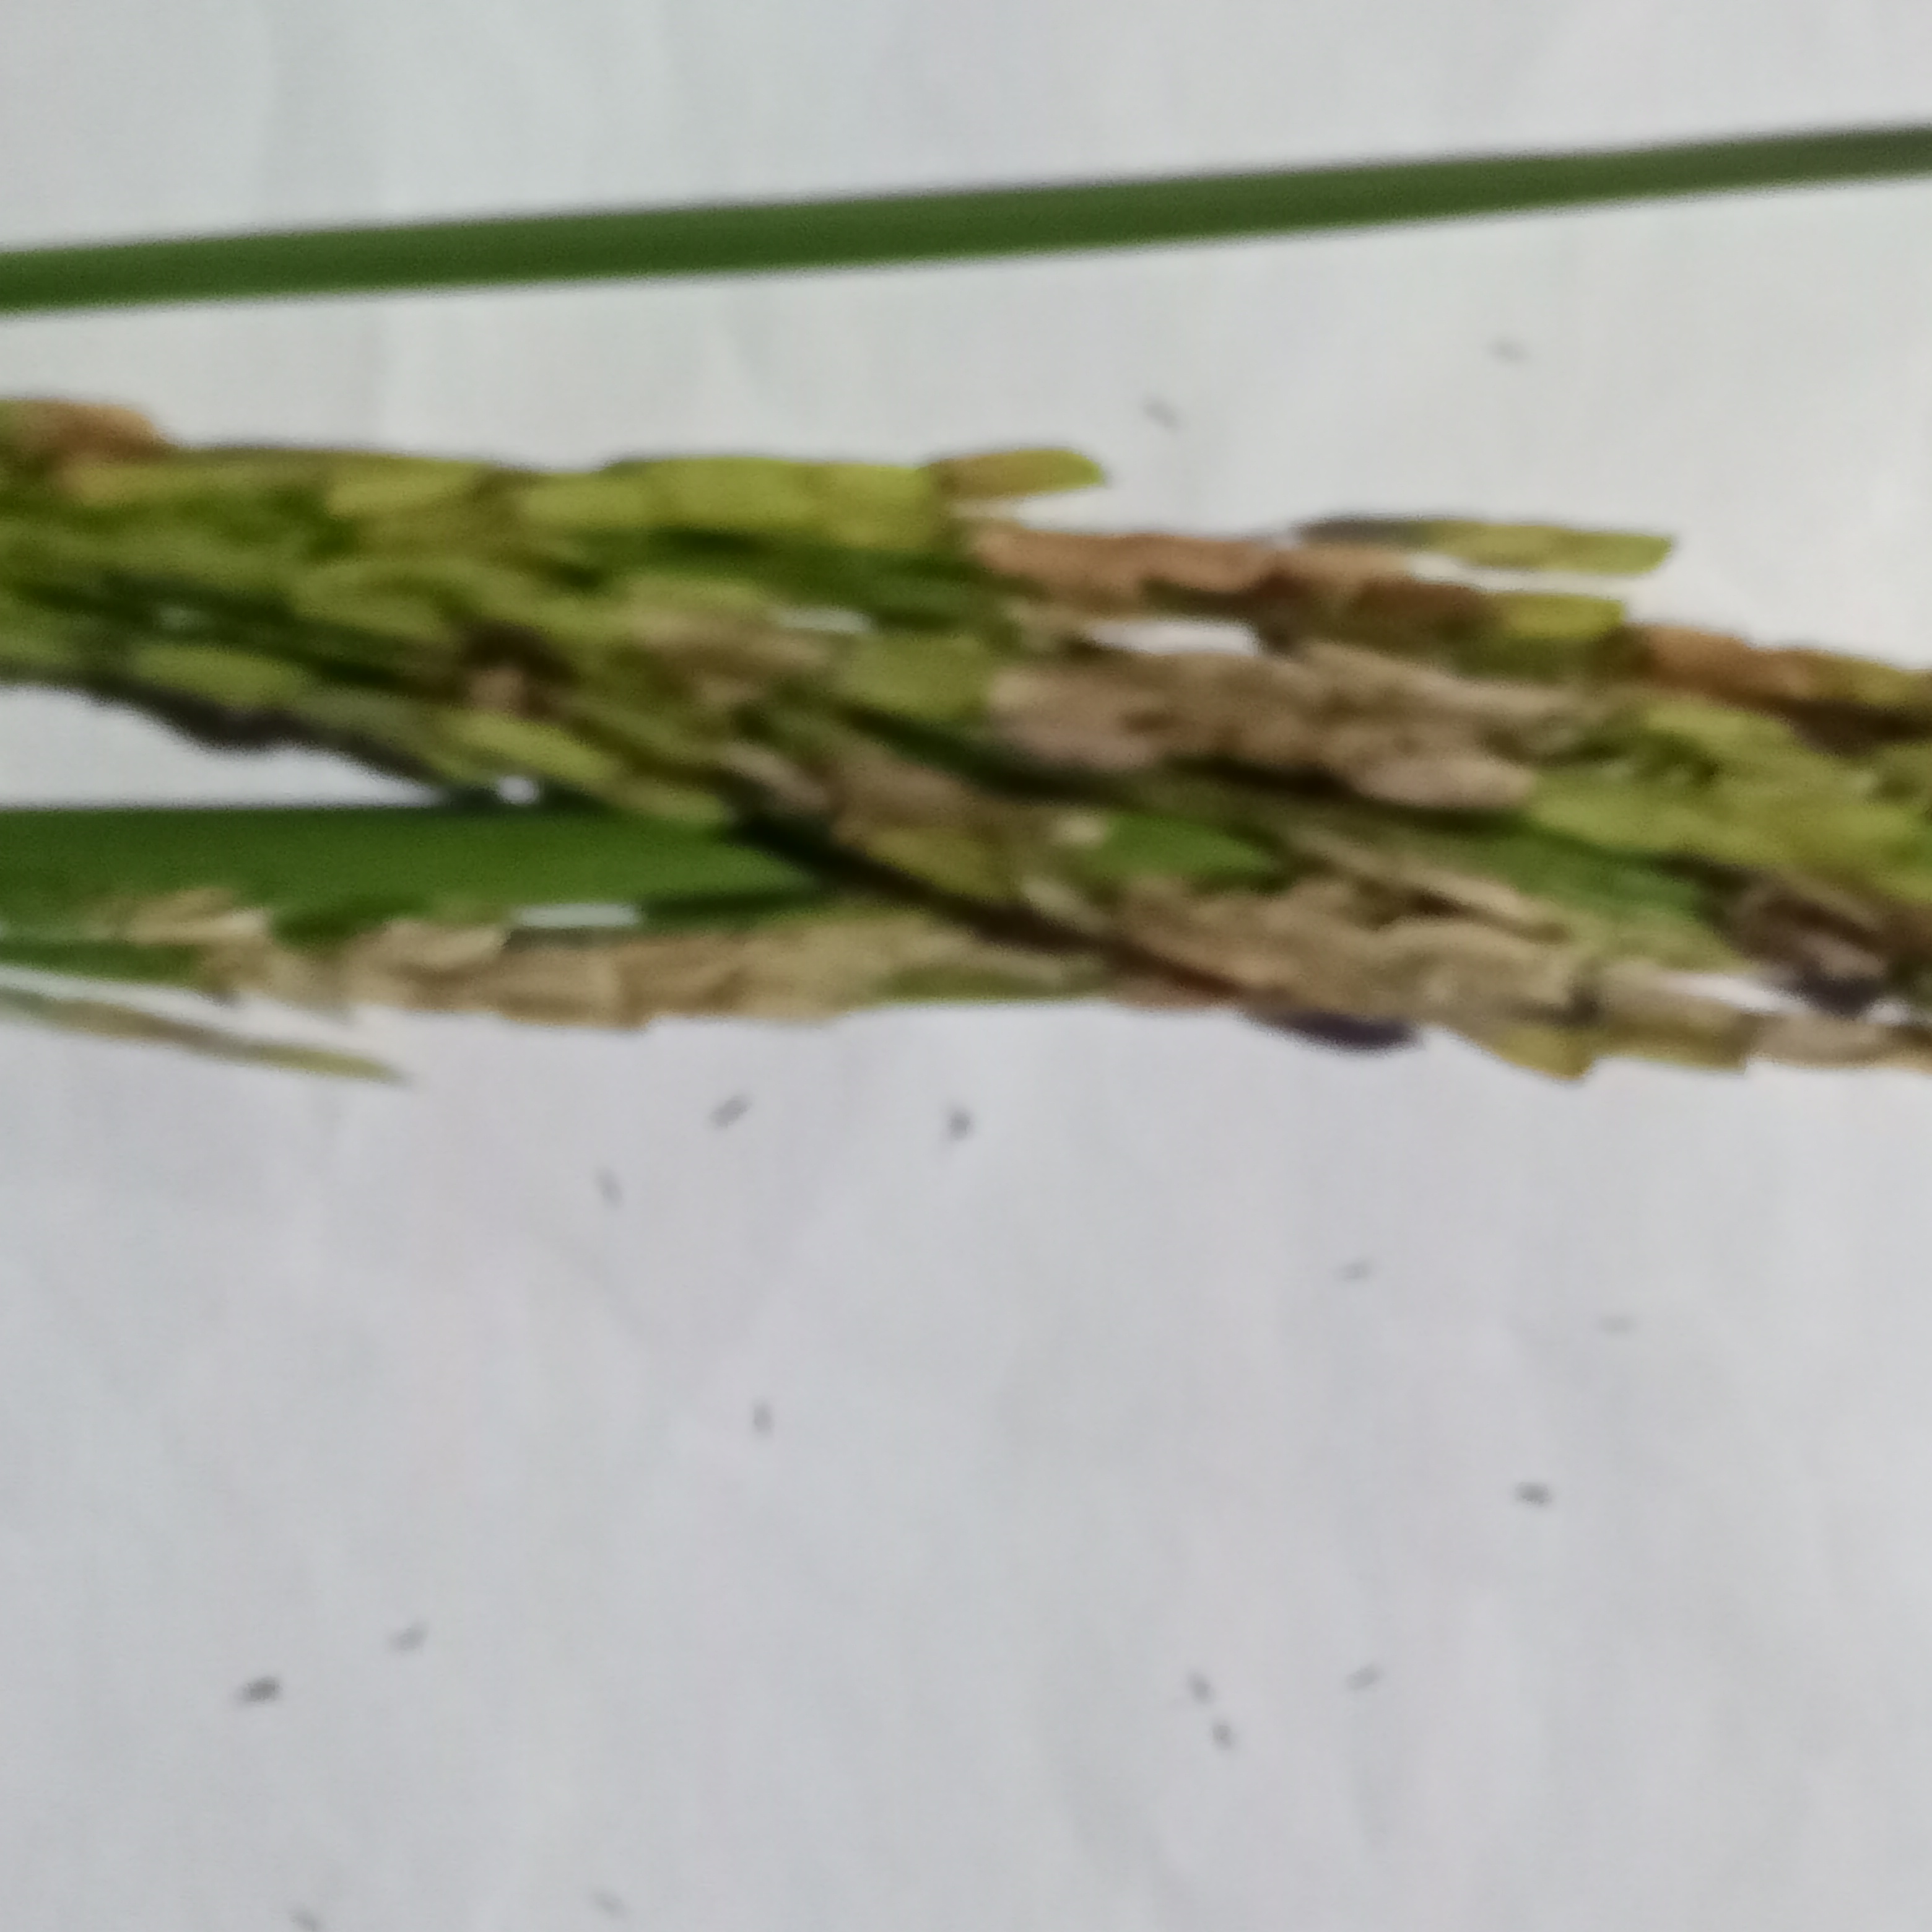
Nhãn: Bệnh Đạo ôn lá và cổ bông (Rice leaf and neck blast)